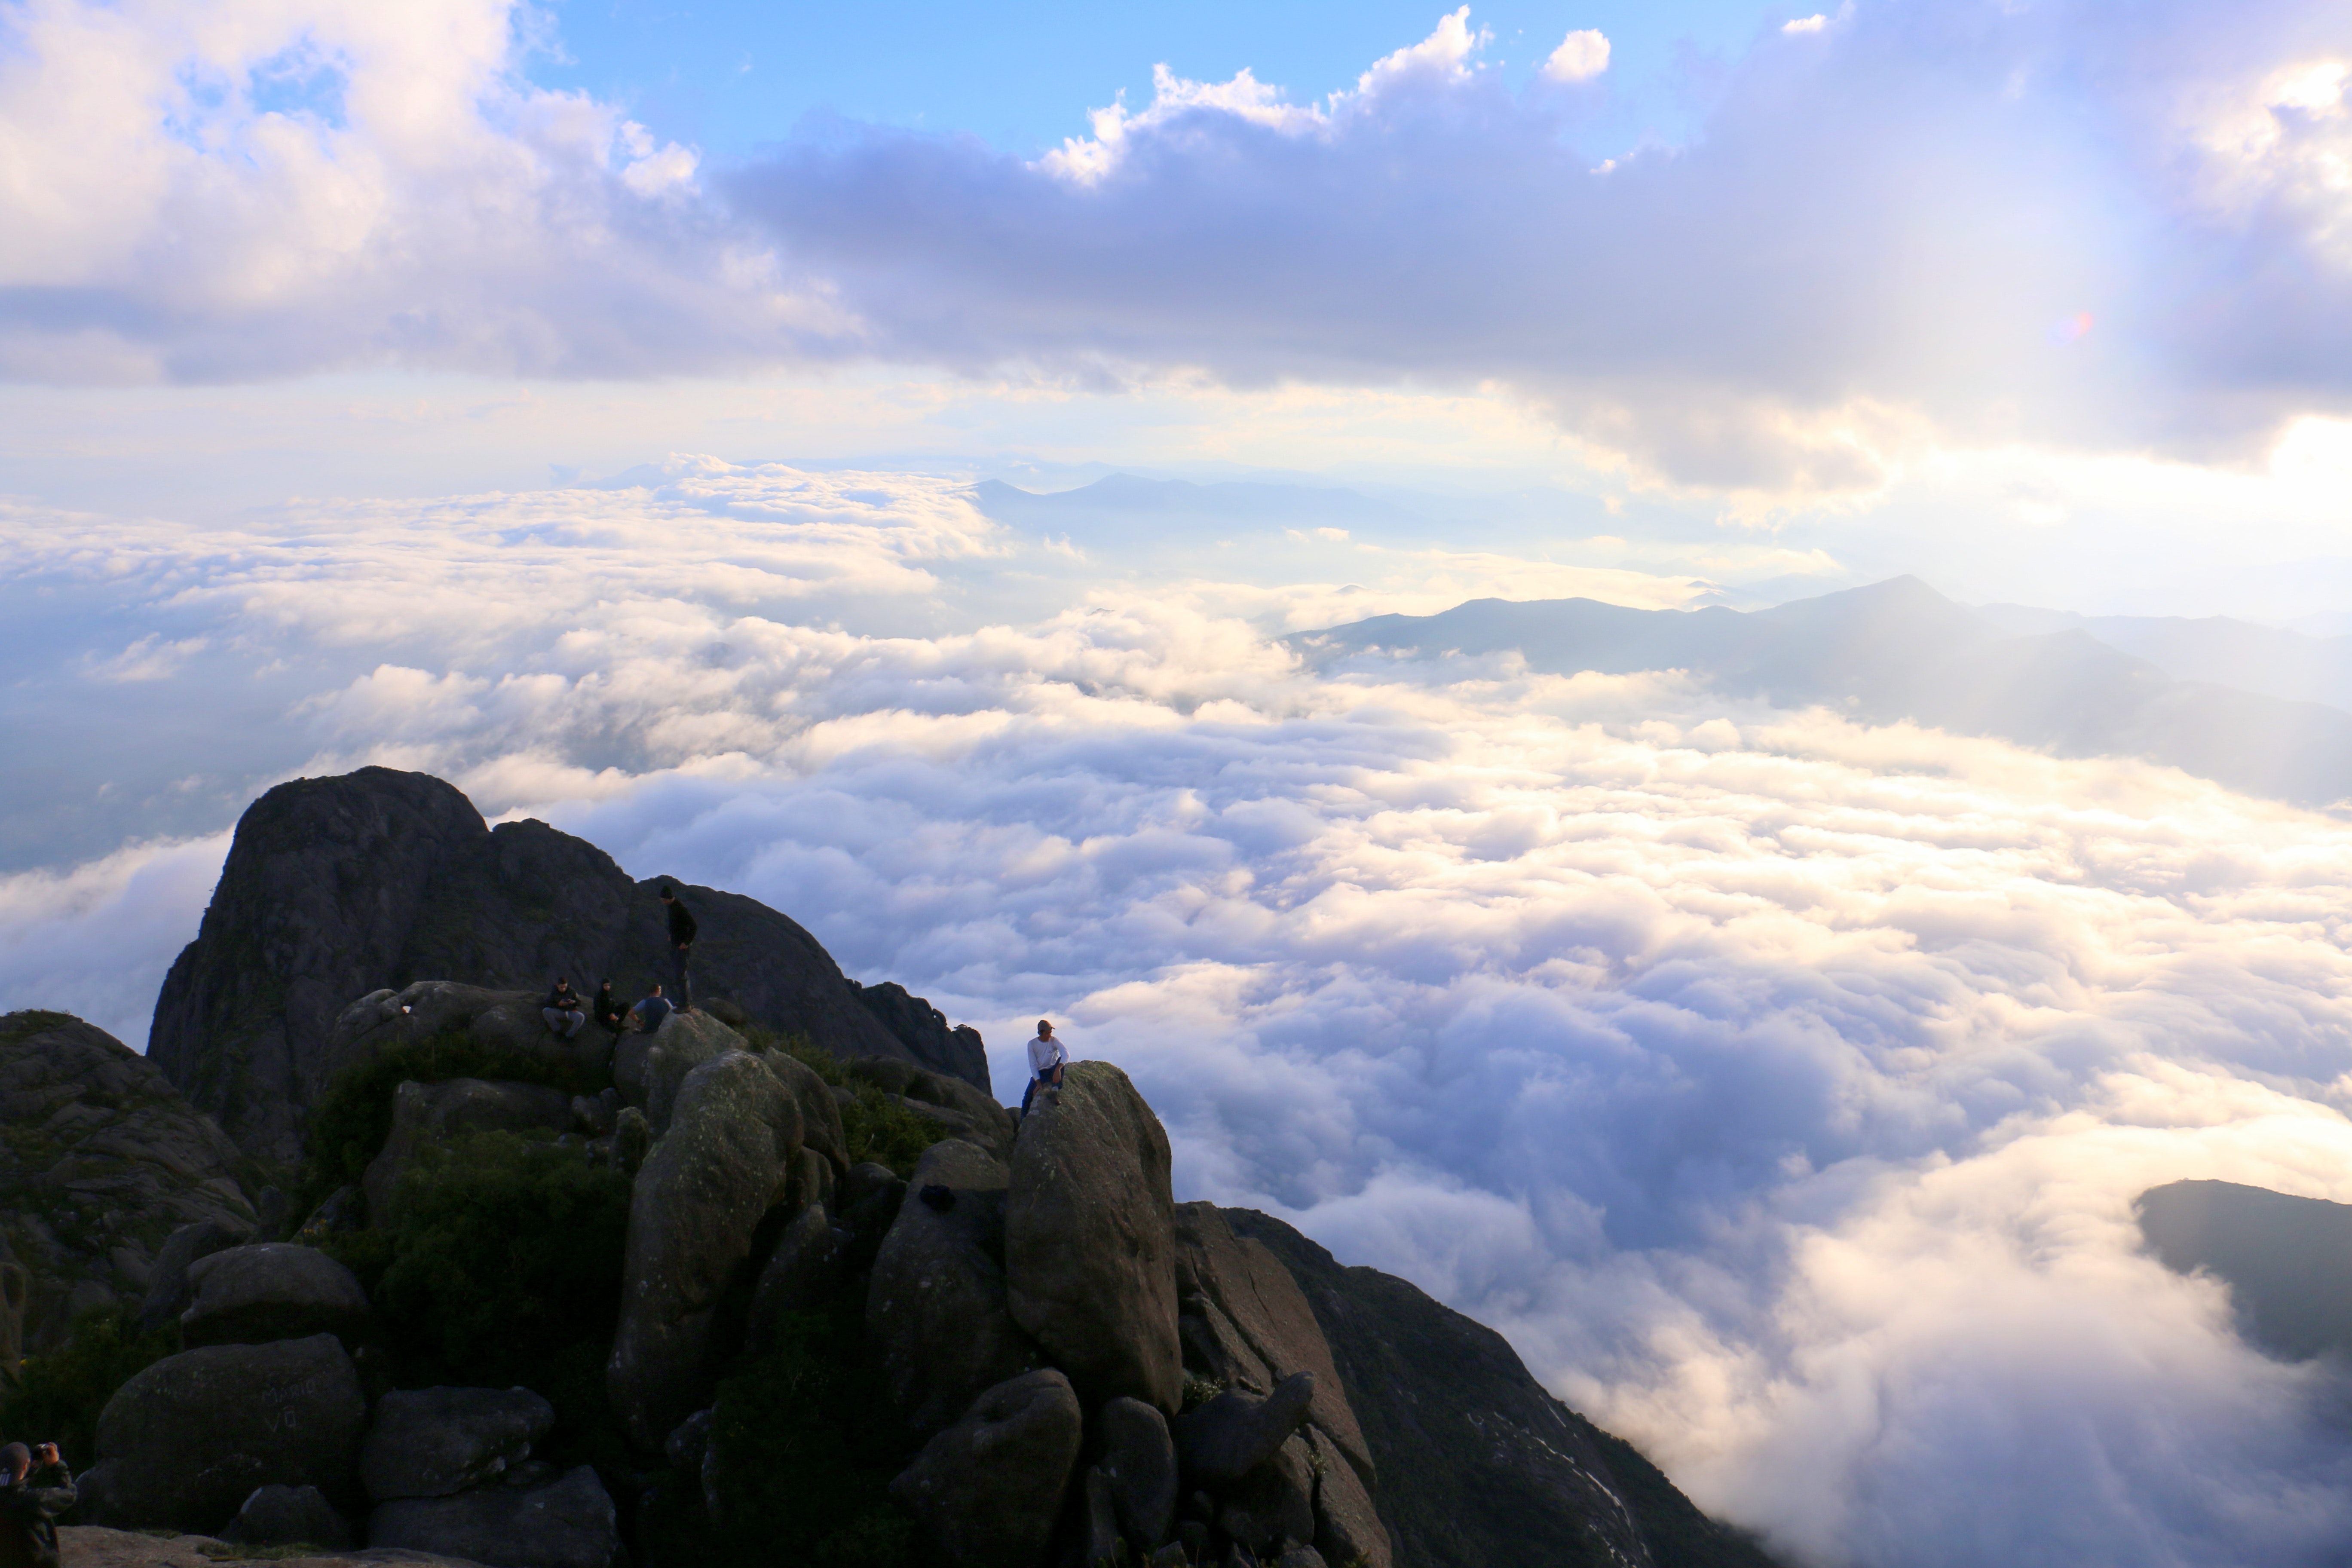
sky, mountainous landforms, mountain, cloud, ridge, mountain range, atmospheric phenomenon, summit, highland, atmosphere, wilderness, rock, cumulus, horizon, fell, hill, massif, hill station, landscape, alps, adventure, sunlight, mount scenery, national park, photography, meteorological phenomenon, vacation, terrain, tourism